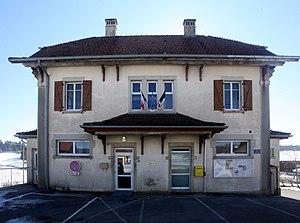
Mairie de Narbief.